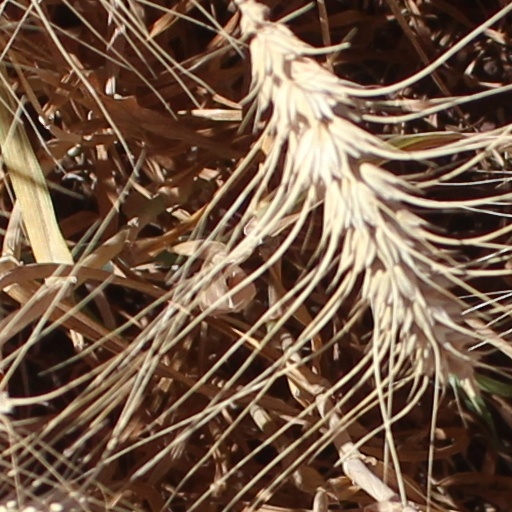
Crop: wheat